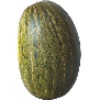
Label: melon_piel_de_sapo